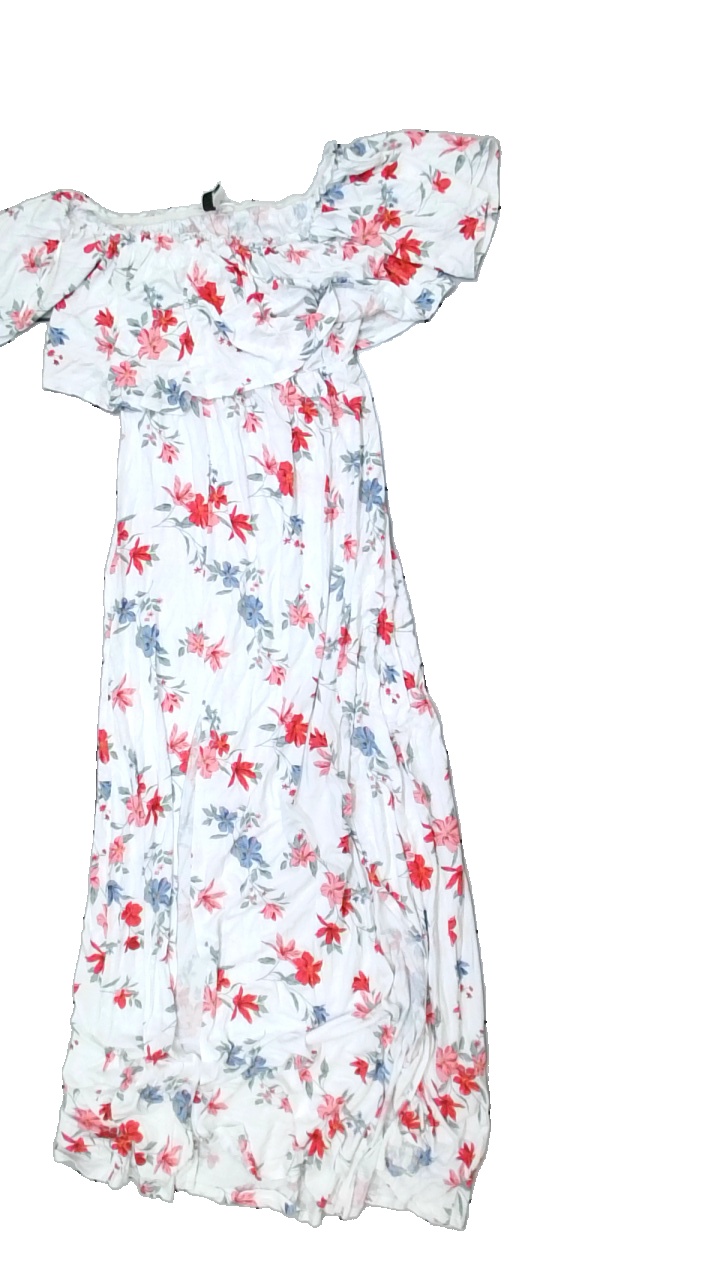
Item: Dress (Ladies)
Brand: H&m
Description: vit klänning med blommor på och slits fram
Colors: White, Pink, Green, Multicolor
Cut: Regular
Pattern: Floral print
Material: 100% viscose
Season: All
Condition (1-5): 5
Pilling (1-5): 5
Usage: Reuse
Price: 50-100